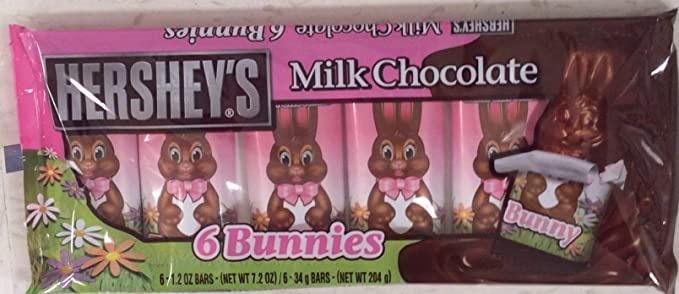
Item Name: Hershey's Easter Milk Chocolate Bunnies, 6ct
Bullet Point: If you're looking to add a little hippity-hoppity happiness to your Easter baskets this spring, look no further than a HERSHEY'S Easter Milk Chocolate Bunny.
Product Description: Hershey's Easter Milk Chocolate Bunnies, 6 Count, 7.2 oz - Perfect for Easter baskets and perfect to hide along your Easter Eggs. These are Hershey's Milk Chocolate Candies that are shaped like bunnies and are individually wrapped.
Value: 7.2
Unit: Ounce

Price: 5.97